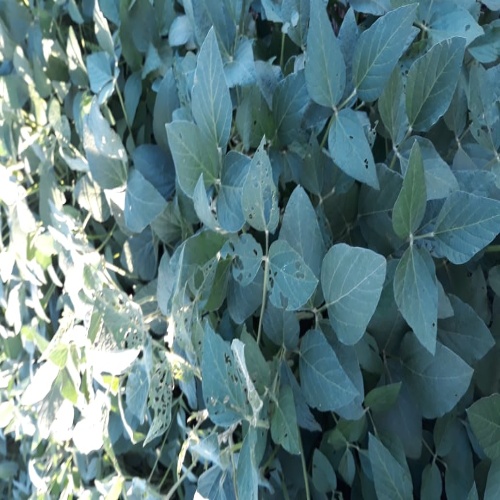
Label: Caterpillar